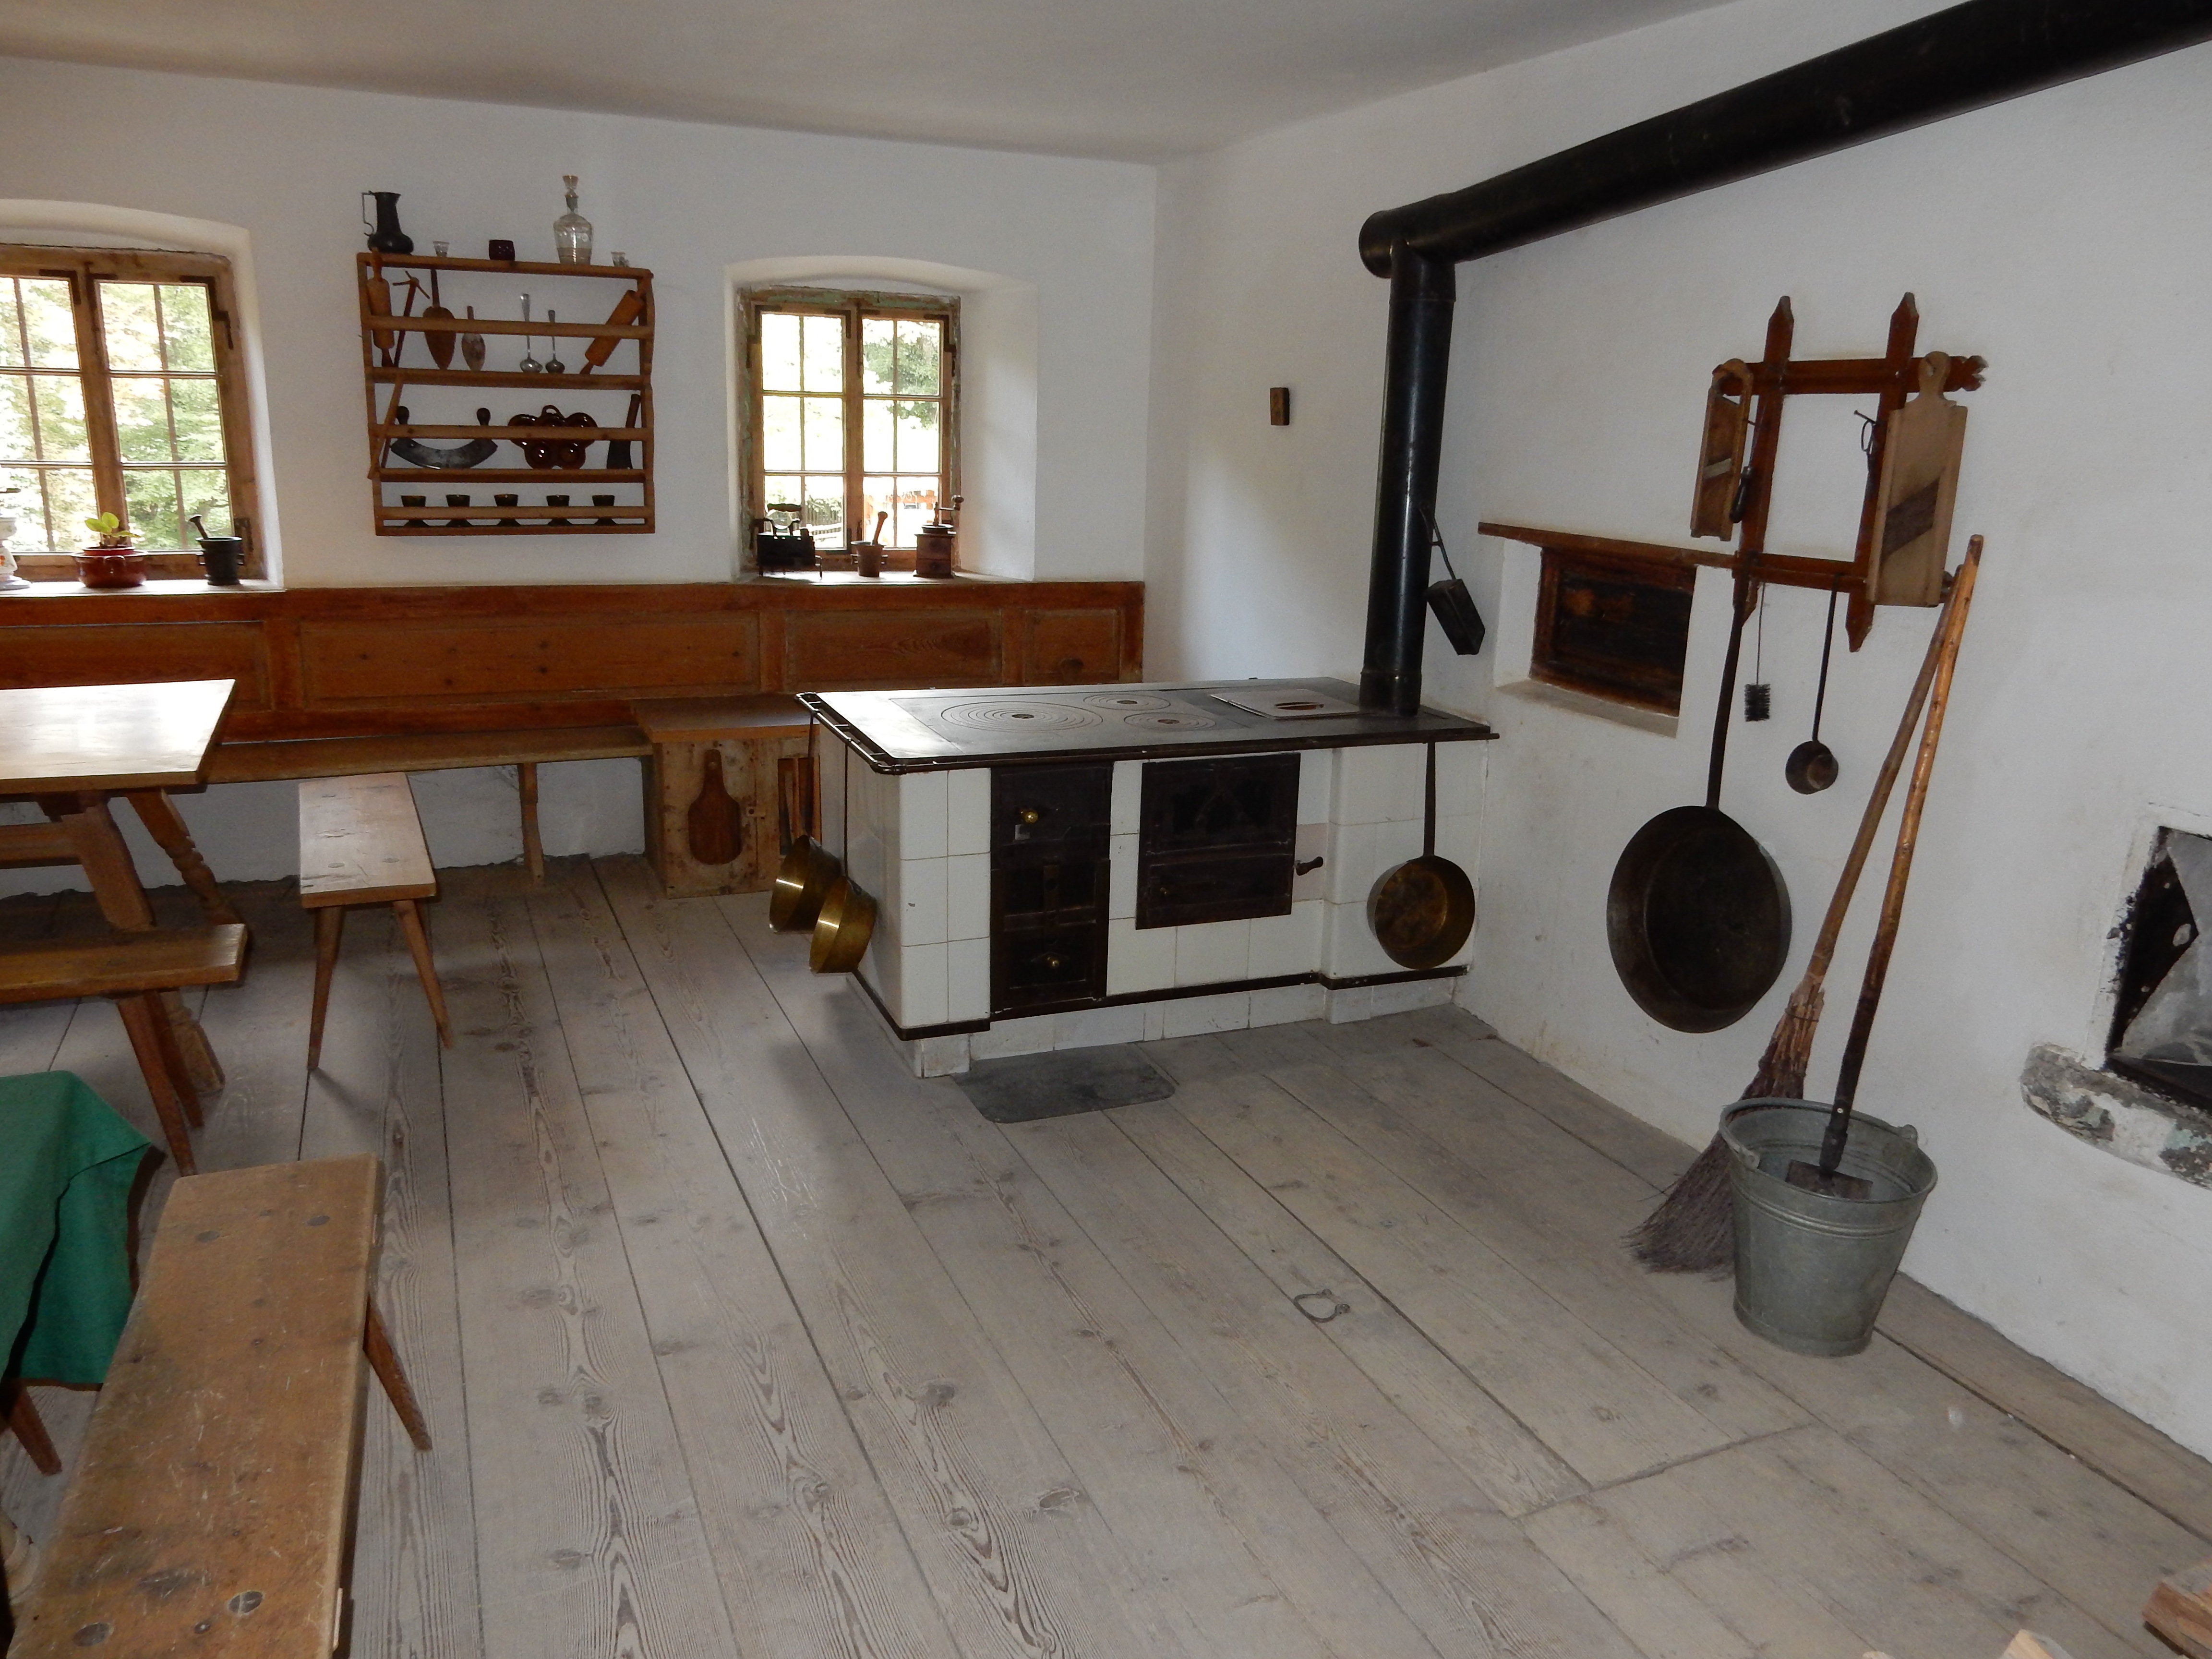
wood, villa, floor, home, museum, cottage, loft, kitchen, property, living room, room, apartment, interior design, hardwood, estate, oven, condominium, real estate, flooring, wood burning stove, wood flooring, farm museum, farmer kitchen, stove pipe